Román Oyarzun Oyarzun

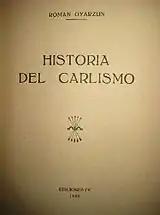
"Historia del Carlismo"

A trained historian, until his late 50s Oyarzun did not try his hand in the field. The first incursion into the area was a 1935 translation from English, "Campaña de doce meses en Navarra y las Provincias Vascongadas con el general Zumalacárregui". During the Civil War he wrote "Historia del Carlismo", first published in 1939, considered his opus magnum and re-published in 1944, 1954, 1965, 1969, 2008 and 2013. "Vida de Ramón Cabrera y las guerras carlistas", a study on the Carlist commander from the First Carlist War, went into print in 1961, in 1964 followed by similarly formatted work focusing on a far less known military, "El alavés D. Bruno de Villarreal, teniente general carlista". "Pretendientes al trono de España" (1965) was a political pamphlet rather than a historiographic work, while "Nacimiento, vida, muerte y resurrección de los sacerdotes obreros" (1966) appeared as a somewhat unexpected glossa to Vaticanum II, a discussion of socially minded French and Spanish priests of the early 20th century, the phenomenon Oyarzun witnessed and sympathized with himself.